Ralph Abercromby

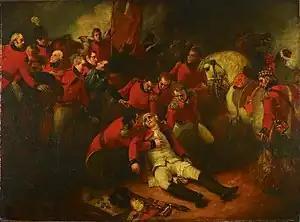
Death of Sir Ralph Abercromby at the Battle of Alexandria by Thomas Stothard

After spending time with Dundas over Christmas, Abercromby was summoned to London 21 January 1800. The Portuguese, concerned that they were under threat from Spain, requested British support and wanted Abercromby to lead their army. However, Abercromby refused to serve under a foreign ruler and would only take command of a joint army. Before he could leave for Portugal to inspect their defences and army, the resignation of General Charles Stuart in the Mediterranean in April led to a change of plans. The Austrian plan was that Abercromby could create a distraction from the activities of General Michael von Melas in North Italy by landing at various points on the Italian coast. Abercromby received instruction from London to send 2,500–3,000 men to take French-occupied Malta. Thereafter, he was to receive a further 6,000 men to assist the Austrians. General Charles O'Hara in Gibraltar was pleased with the appointment, for while Stuart had been hot-tempered and difficult to work with, Abercromby was "a reasonable, considerate good soldier, and listens with temper and patience to every proposal made to him". However, delays caused by the weather meant that the situation in Italy had changed drastically by the time that Abercromby reached Minorca 22 June.